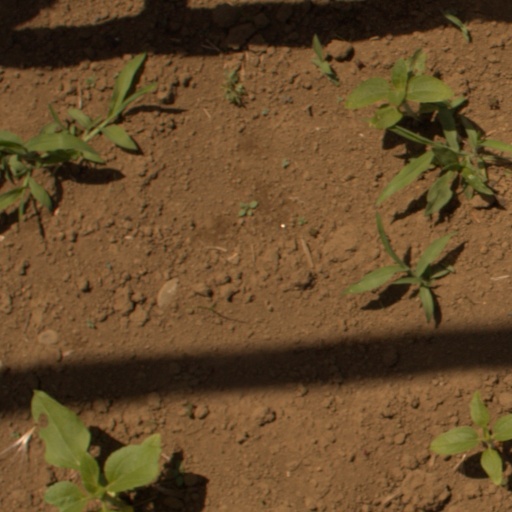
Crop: Jerusalem artichoke